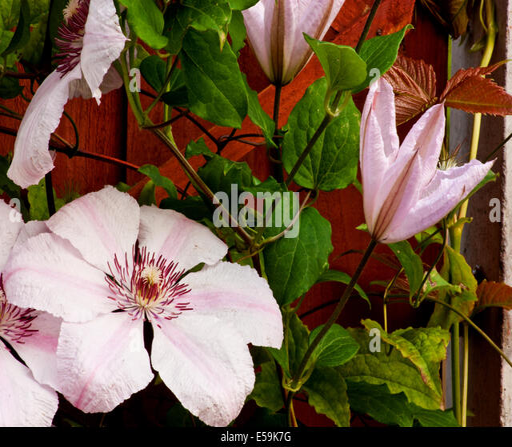
a close up view of the beautiful flower